Neve Yaakov

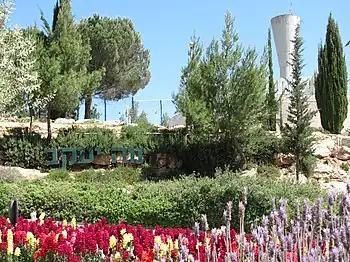
Entrance to Neve Yaakov

Neve Yaakov (also "Neve Ya'aqov", lit. Jacob's Oasis) is an Israeli settlement in East Jerusalem, part of the Israeli-occupied territories, north of the settlement of Pisgat Ze'ev and south of the Palestinian locality of al-Ram. Established in 1924 during the period of the British Mandate, it was depopulated during the 1948 Arab–Israeli War. The area was captured by Israel in the Six-Day War and a new neighborhood was built nearby, at which time international opposition to its legitimacy began. The international community considers Israeli settlements in East Jerusalem illegal under international law, but the Israeli government disputes this, defining it as a neighborhood within the jurisdiction of the Jerusalem Municipality, which provides all services. The population of Neve Yaakov is 23,300. Neve Yaakov is one of the Ring Settlements of East Jerusalem. The settlement is also the location of the IDF's Central Command for the West Bank, Jerusalem, Sharon, Gush Dan and Shephelah.